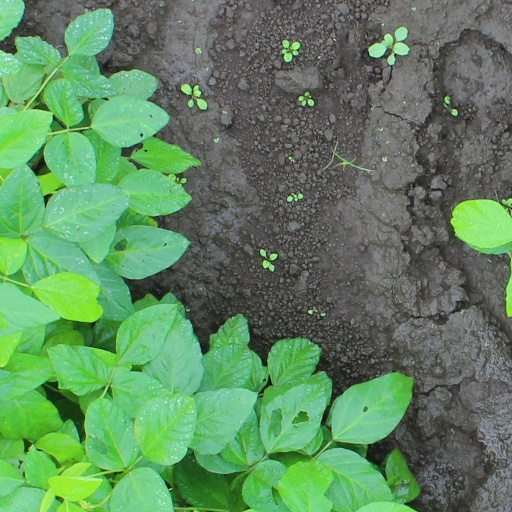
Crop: soybean